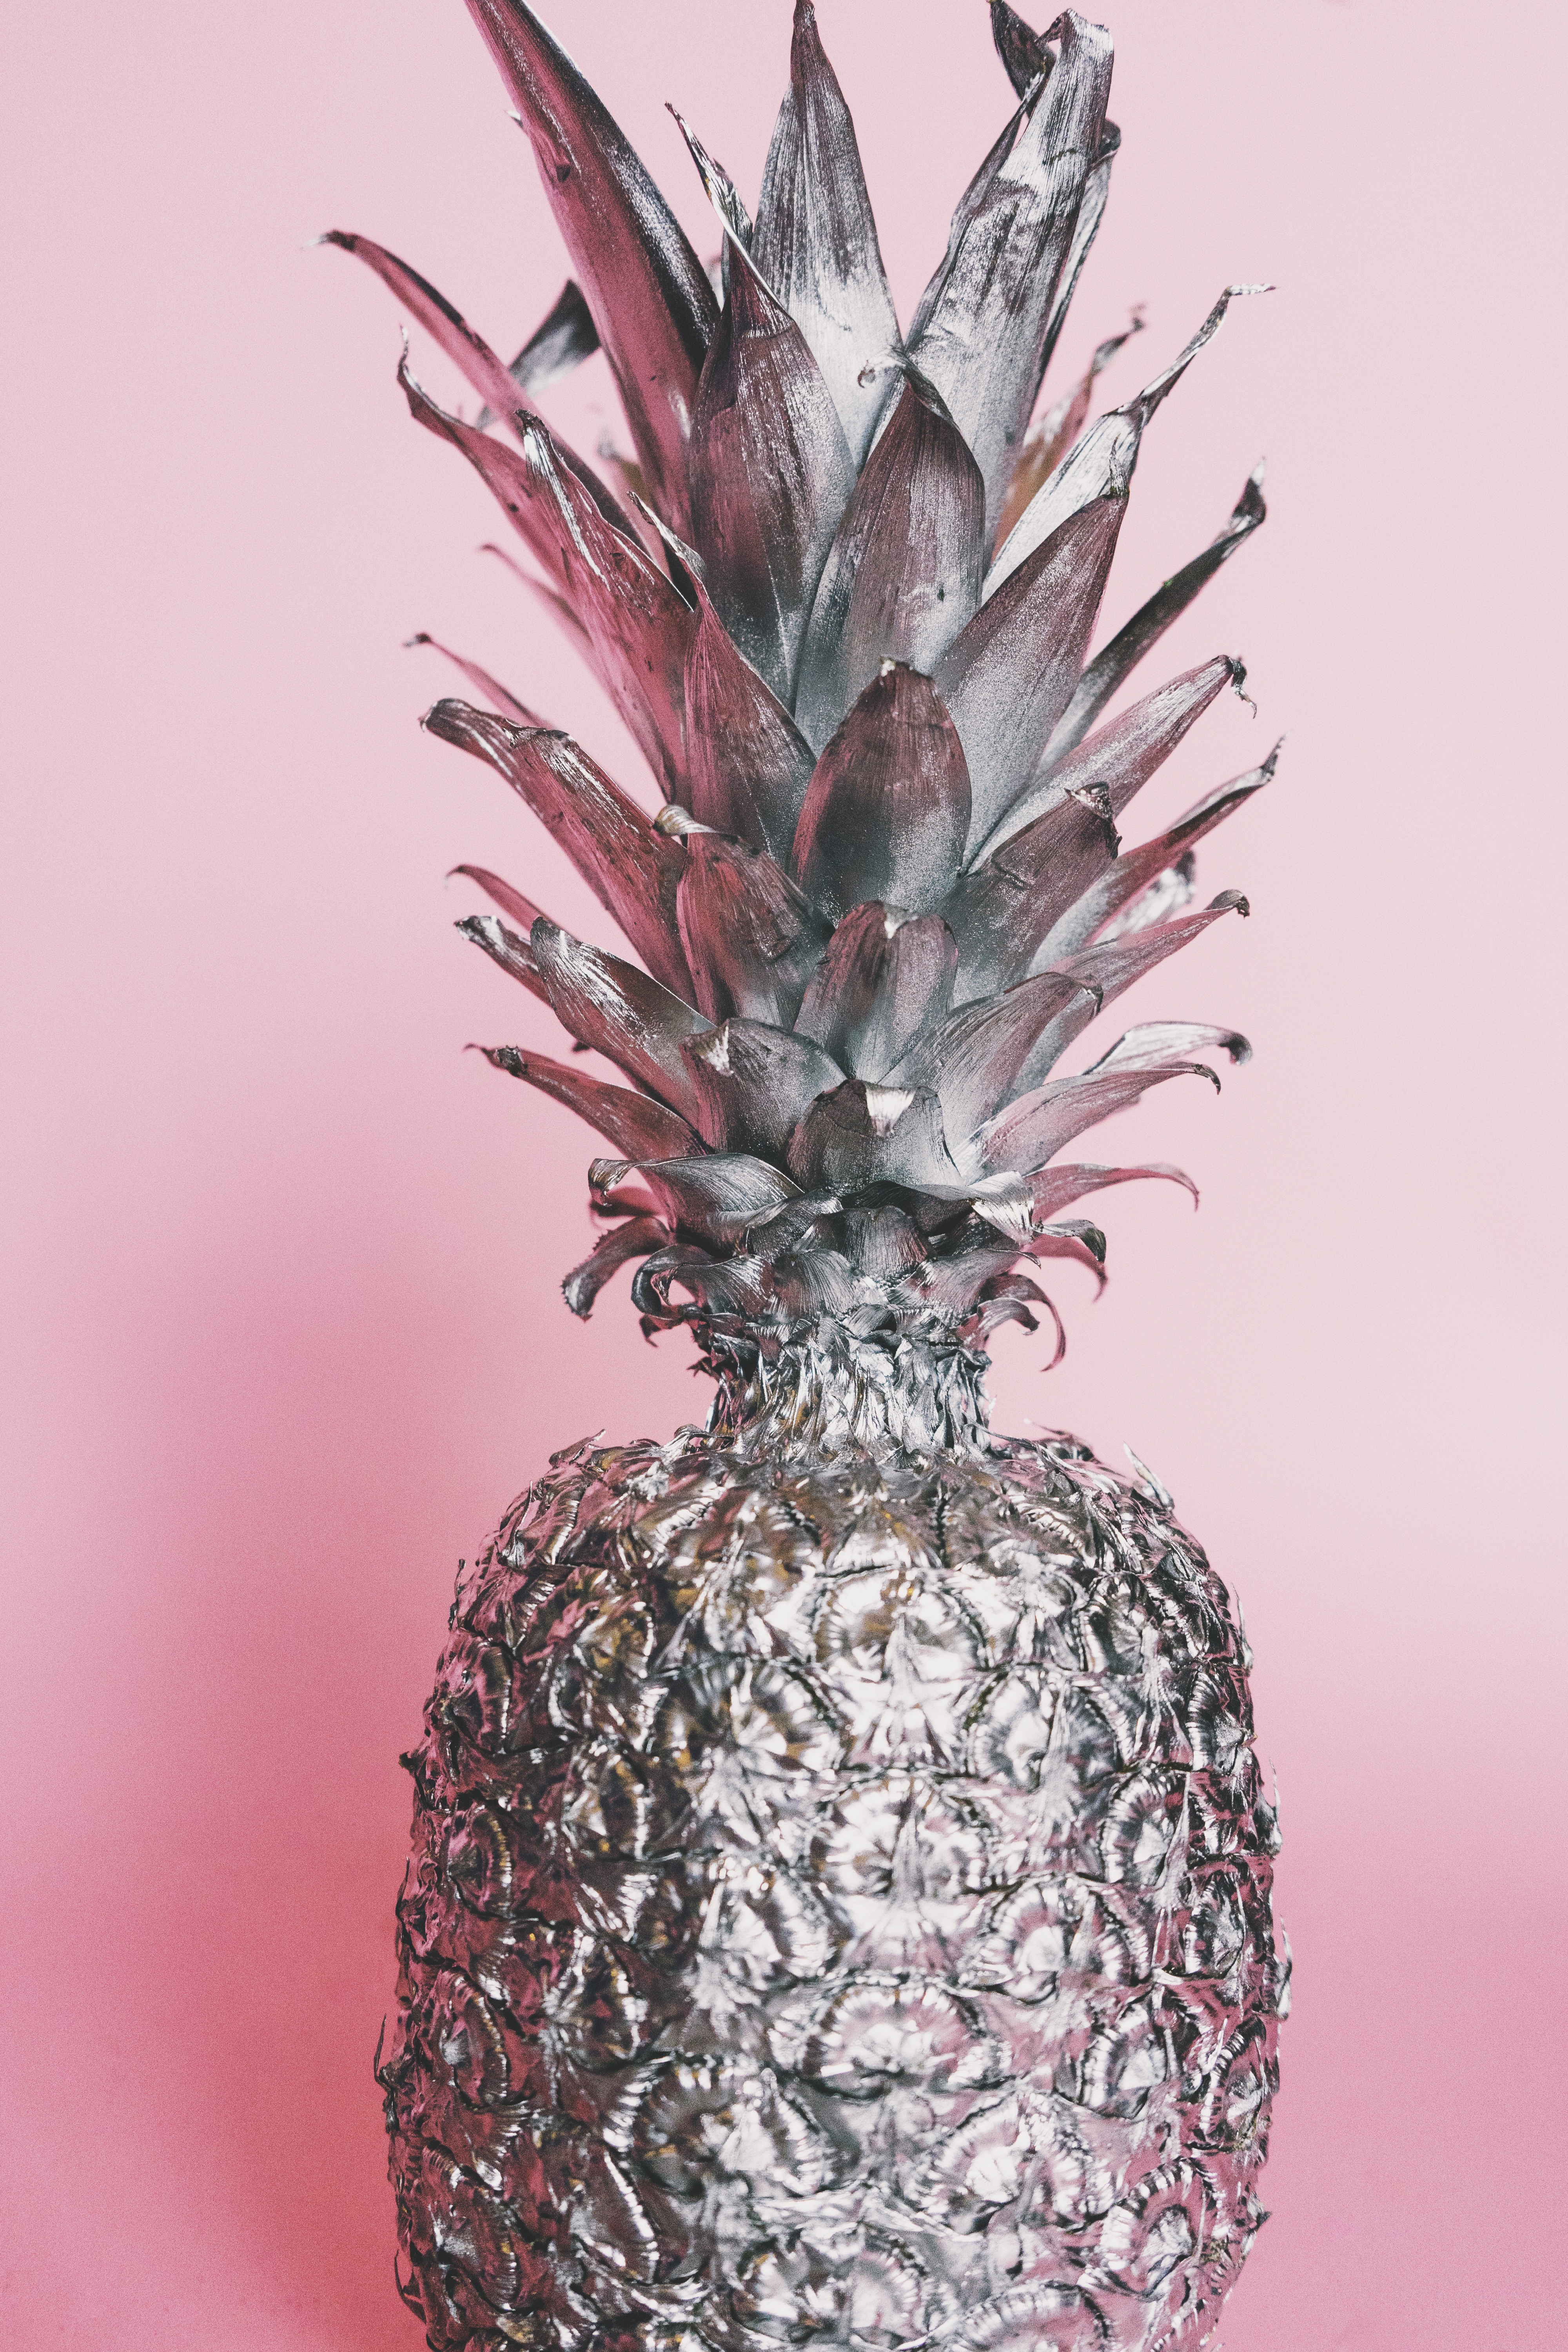
plant, fruit, food, produce, lighting, pineapple, sculpture, art, carving, flowering plant, bromeliaceae, land plant